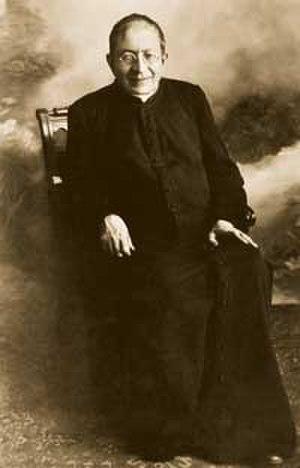
Cette liste de saints concerne les saints, bienheureux, et vénérables reconnus comme tels par l'Église catholique, ayant vécu au XXᵉ siècle. Sur cette période, l'Église a donné comme modèles évangéliques 152 saints et 2 038 bienheureux.
Bronislas Markiewicz est un religieux polonais fondateur de la congrégation de Saint Michel Archange et des sœurs de Saint Michel Archange et reconnu bienheureux par l'Église catholique.
Ceci est la liste des béatifications approuvées par Benoît XVI. Ce qui ne veut pas dire qu'il en présida la cérémonie et liturgie officielle. Benoît XVI est en effet revenu à l'usage antique de ne généralement plus présider lui-même les cérémonies de béatification. Au cours de son pontificat, il y eut 116 cérémonies